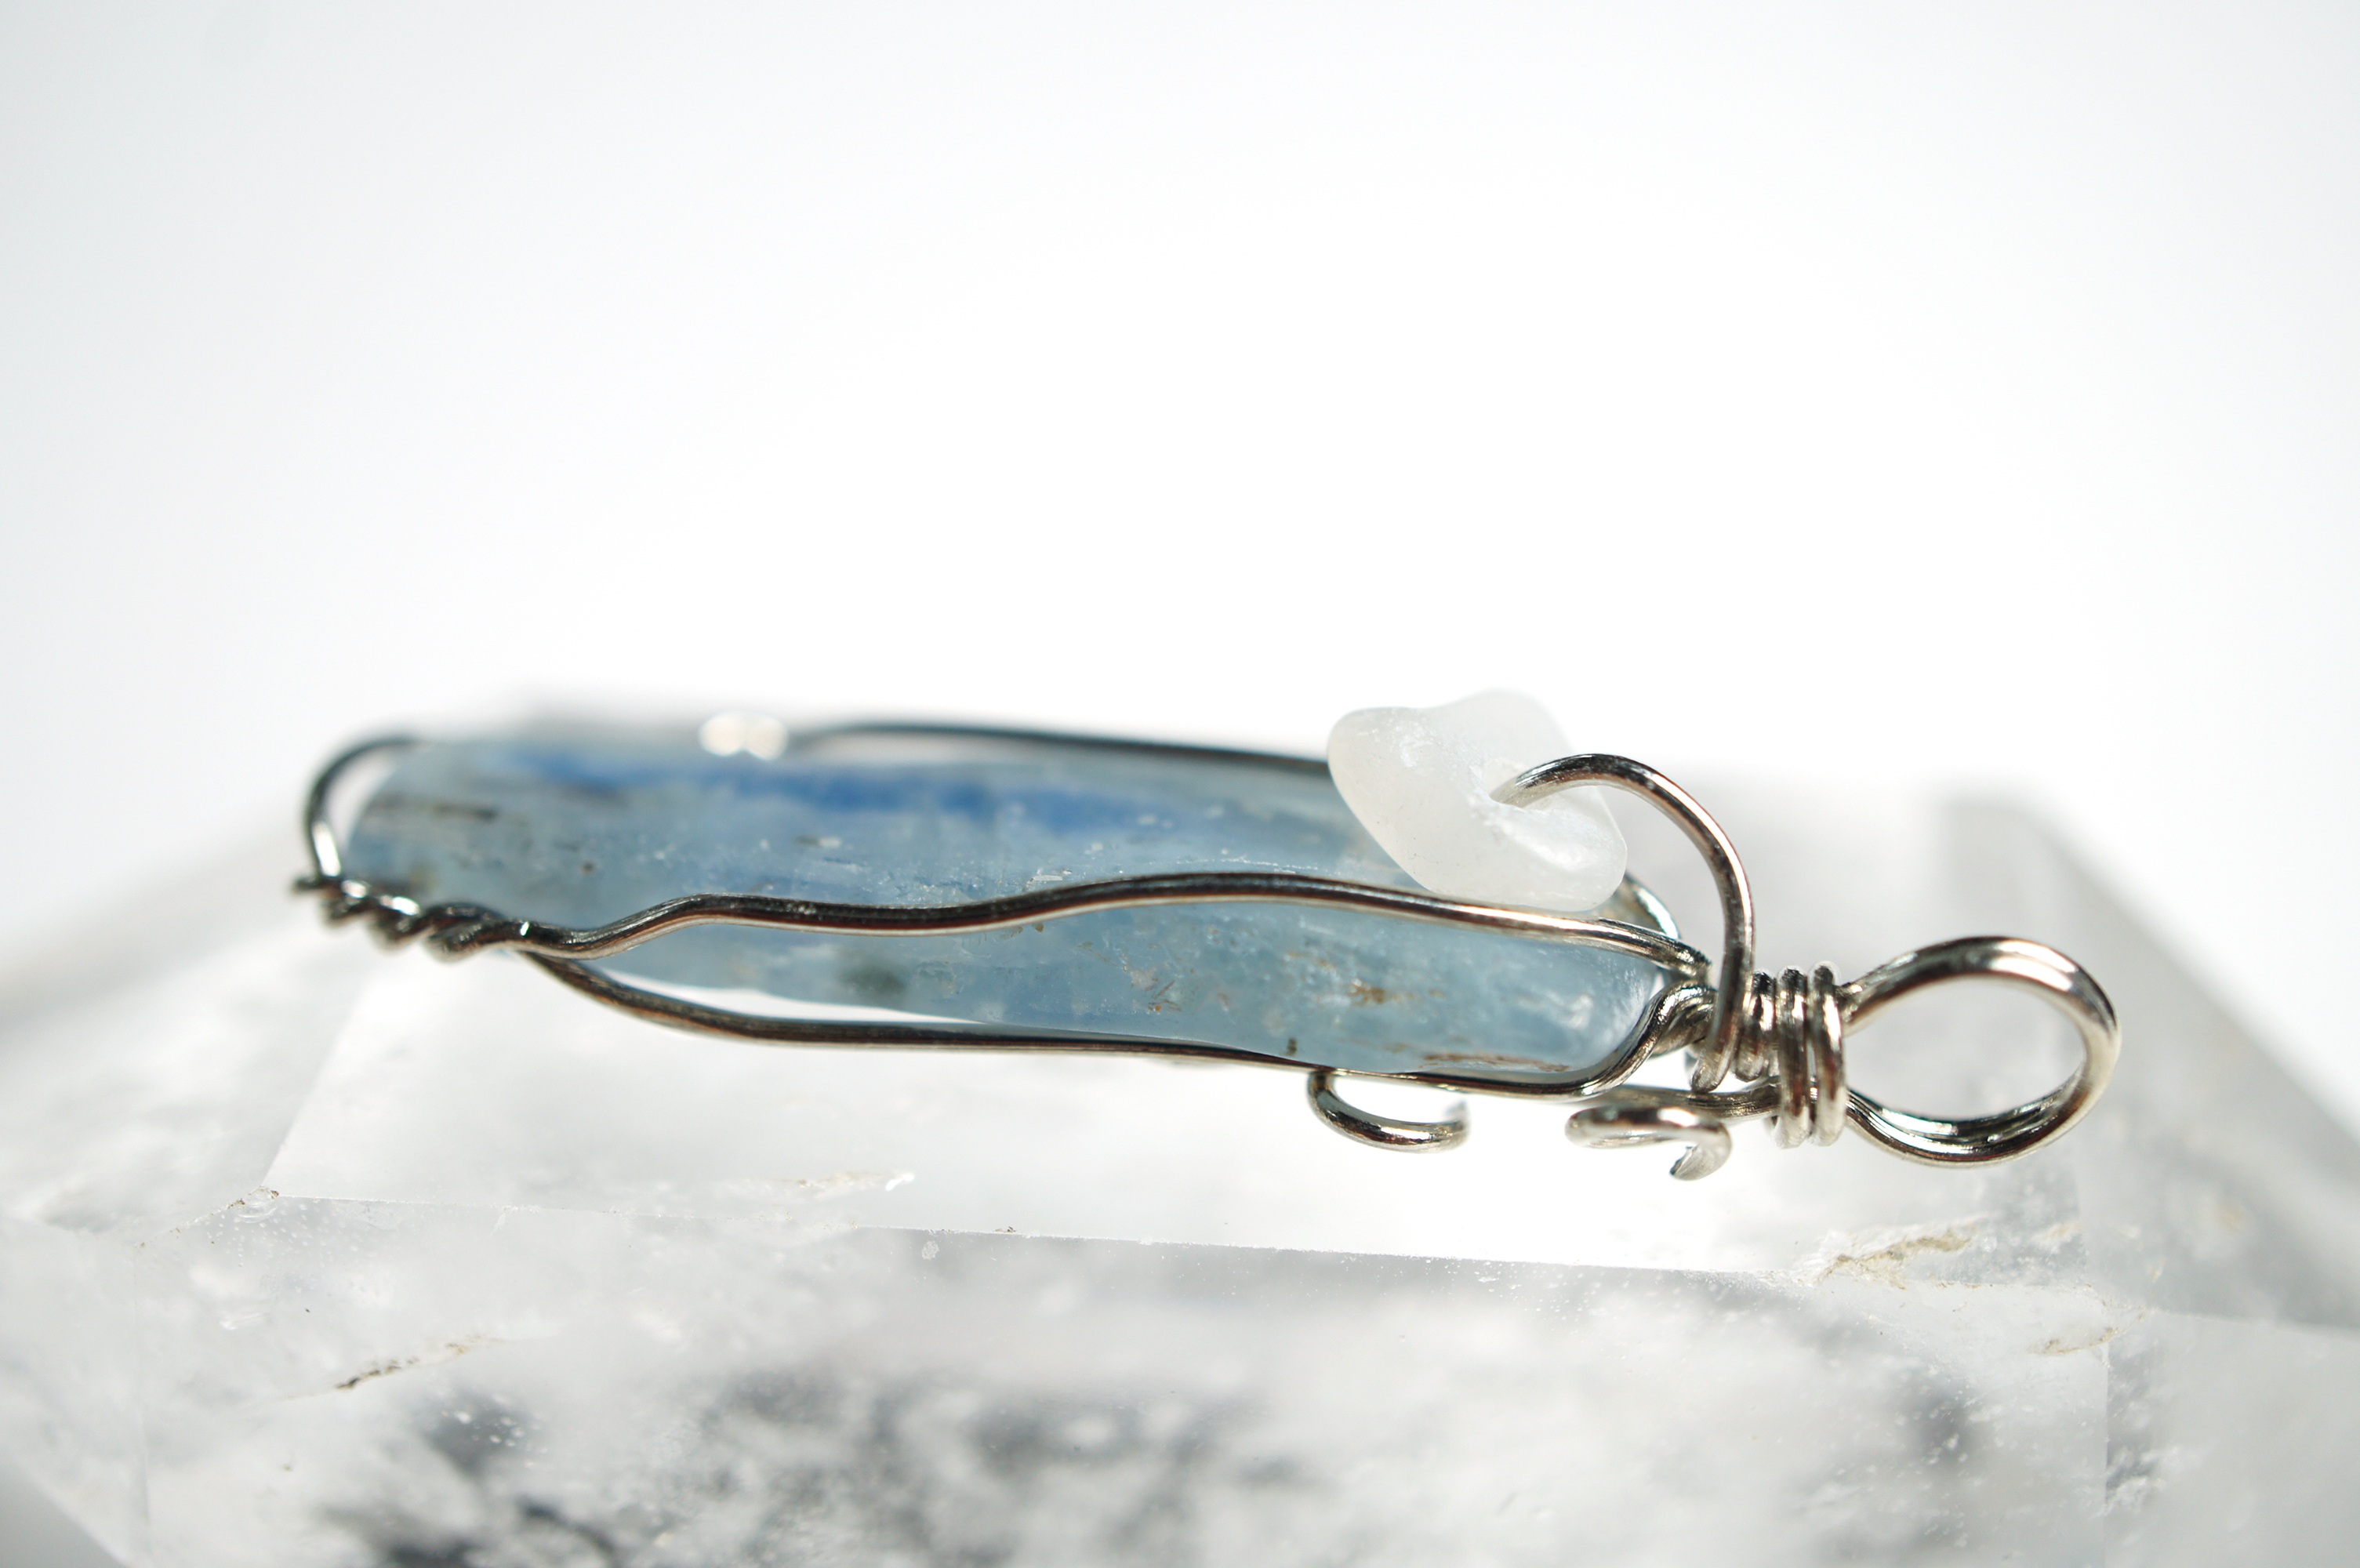
hand, stone, wire, green, blue, point, jewelry, jewellery, jewel, aqua, silver, glasses, eyewear, handmade, gem, crystal, talisman, wrap, gemstone, pendant, kyanite, amulet, fashion accessory, vision care